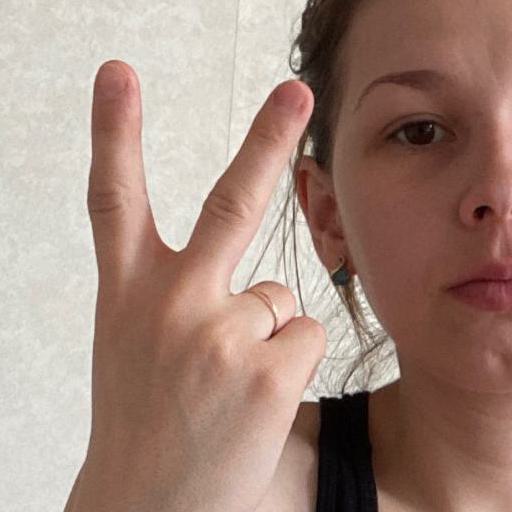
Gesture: peace_inverted